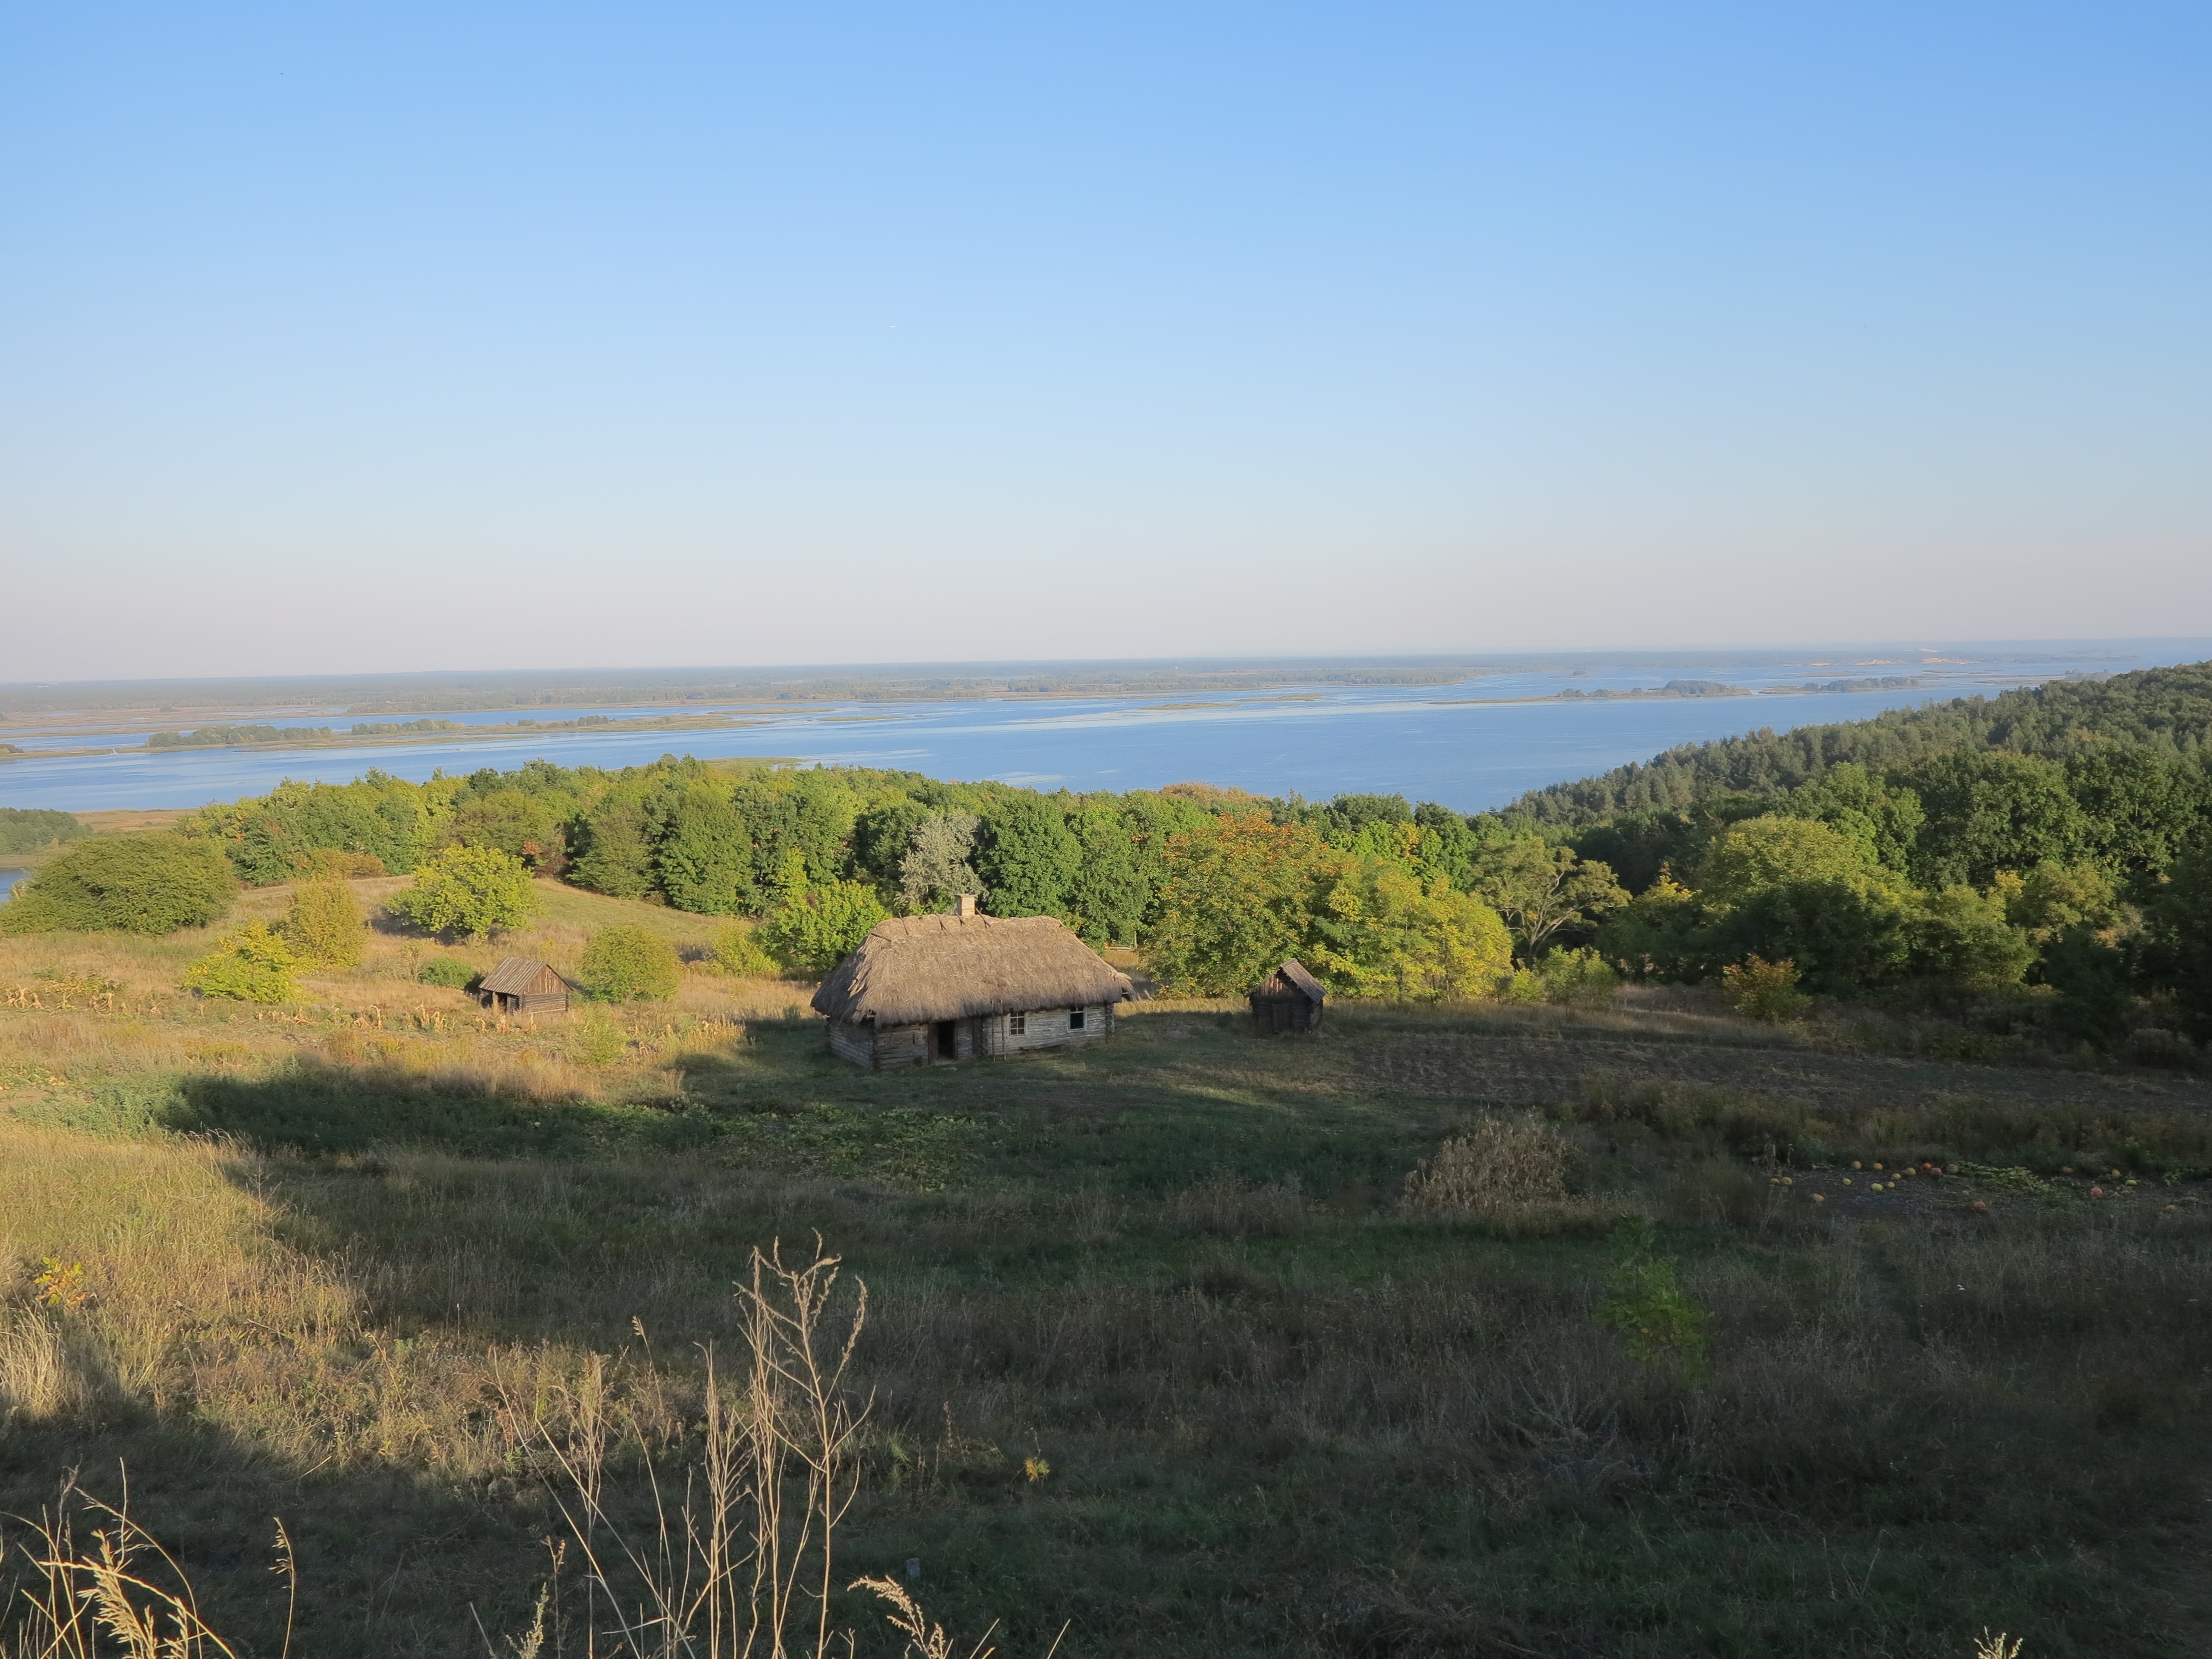
landscape, sea, coast, forest, horizon, marsh, wilderness, prairie, house, hill, shore, cliff, bay, reservoir, terrain, savanna, plain, grassland, wetland, plateau, ukraine, habitat, loch, ecosystem, dnieper, steppe, natural environment, geographical feature